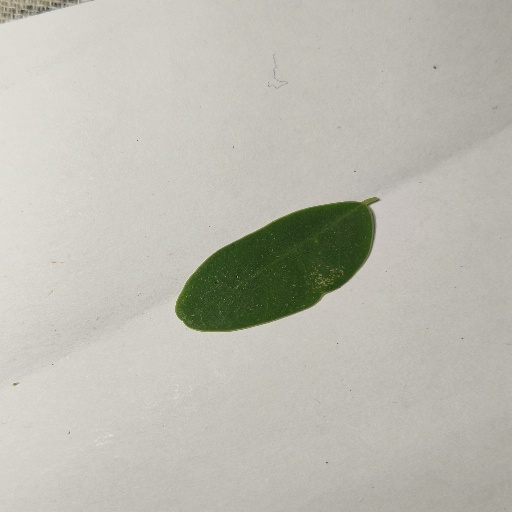
Species: Sojina
Leaf condition: Healthy Leaf